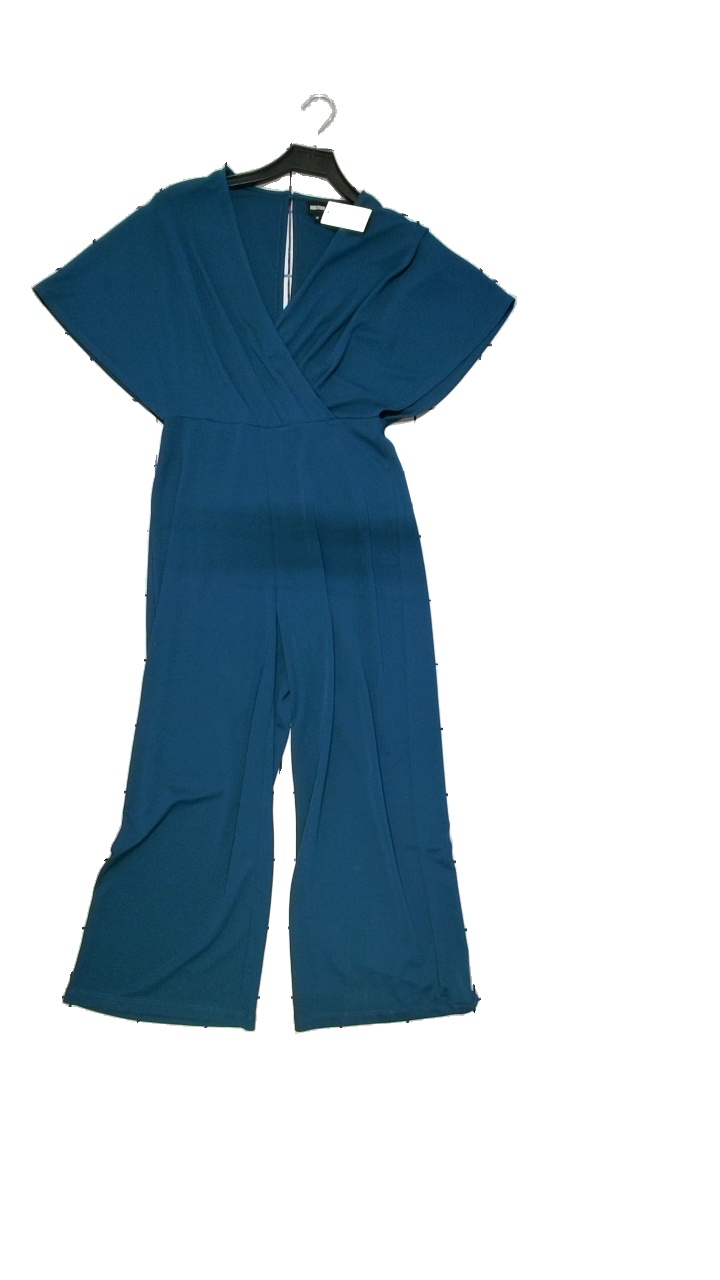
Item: Dress (Ladies)
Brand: Bubbleroom
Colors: Turquoise
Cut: Regular, Long
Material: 95% polyester, 5% elastane
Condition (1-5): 5
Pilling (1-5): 5
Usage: Reuse
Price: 50-100